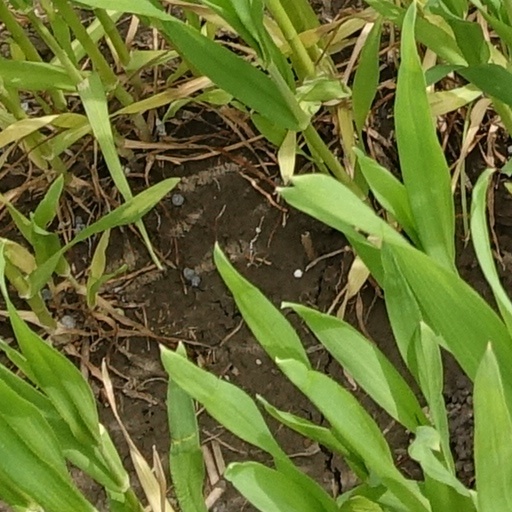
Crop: wheat